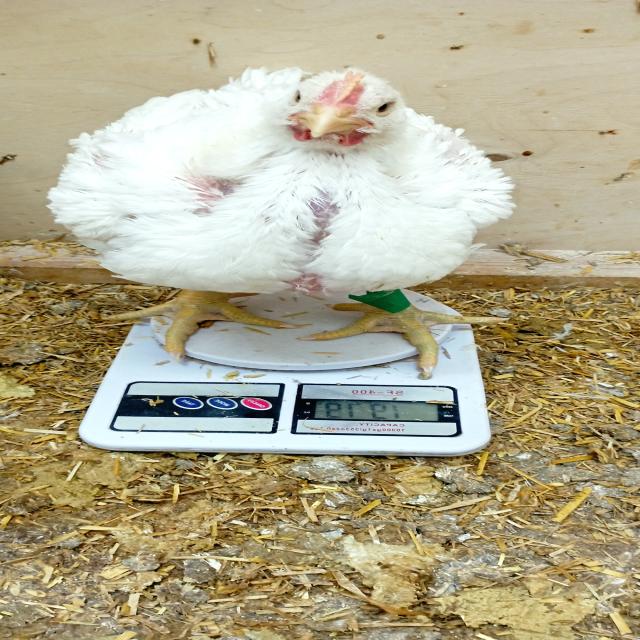
Weight: 1986 g